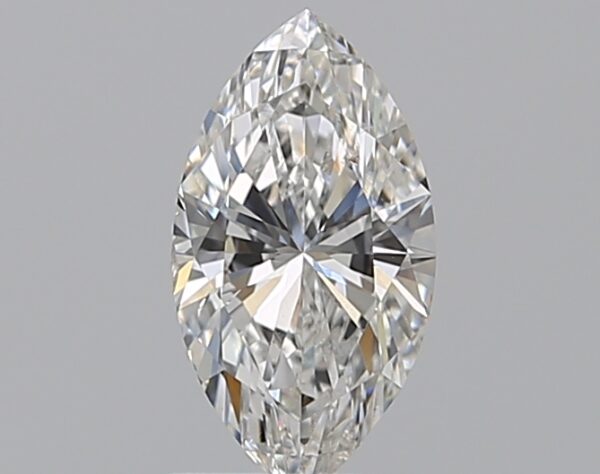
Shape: marquise
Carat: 1
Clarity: SI1
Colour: F
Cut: VG
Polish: VG
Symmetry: GD
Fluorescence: N
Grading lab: GIA
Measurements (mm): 9.69 x 5.24 x 3.4